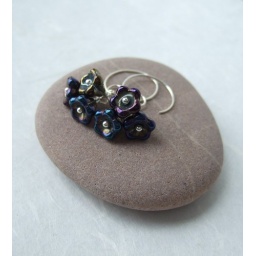
Little bunches of Czech glass flowers, in blue iris luster glass, hung on silver-plated earwires.